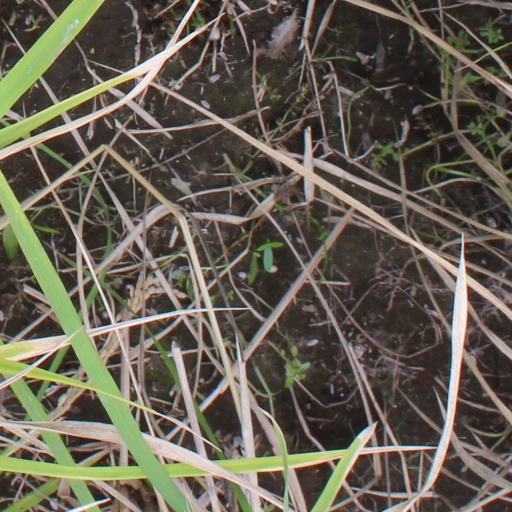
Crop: rice